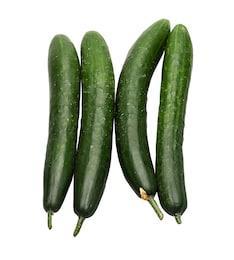
Label: zucchini